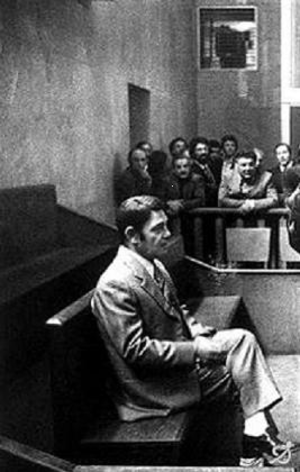
Gerlando Alberti, connu aussi sous le surnom de U Paccarè, qui signifie l'imperturbable est un membre de Cosa Nostra. Il appartient à la famille de Porta Nuova à Palerme dirigé par Giuseppe Calò.